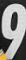
Number: 9